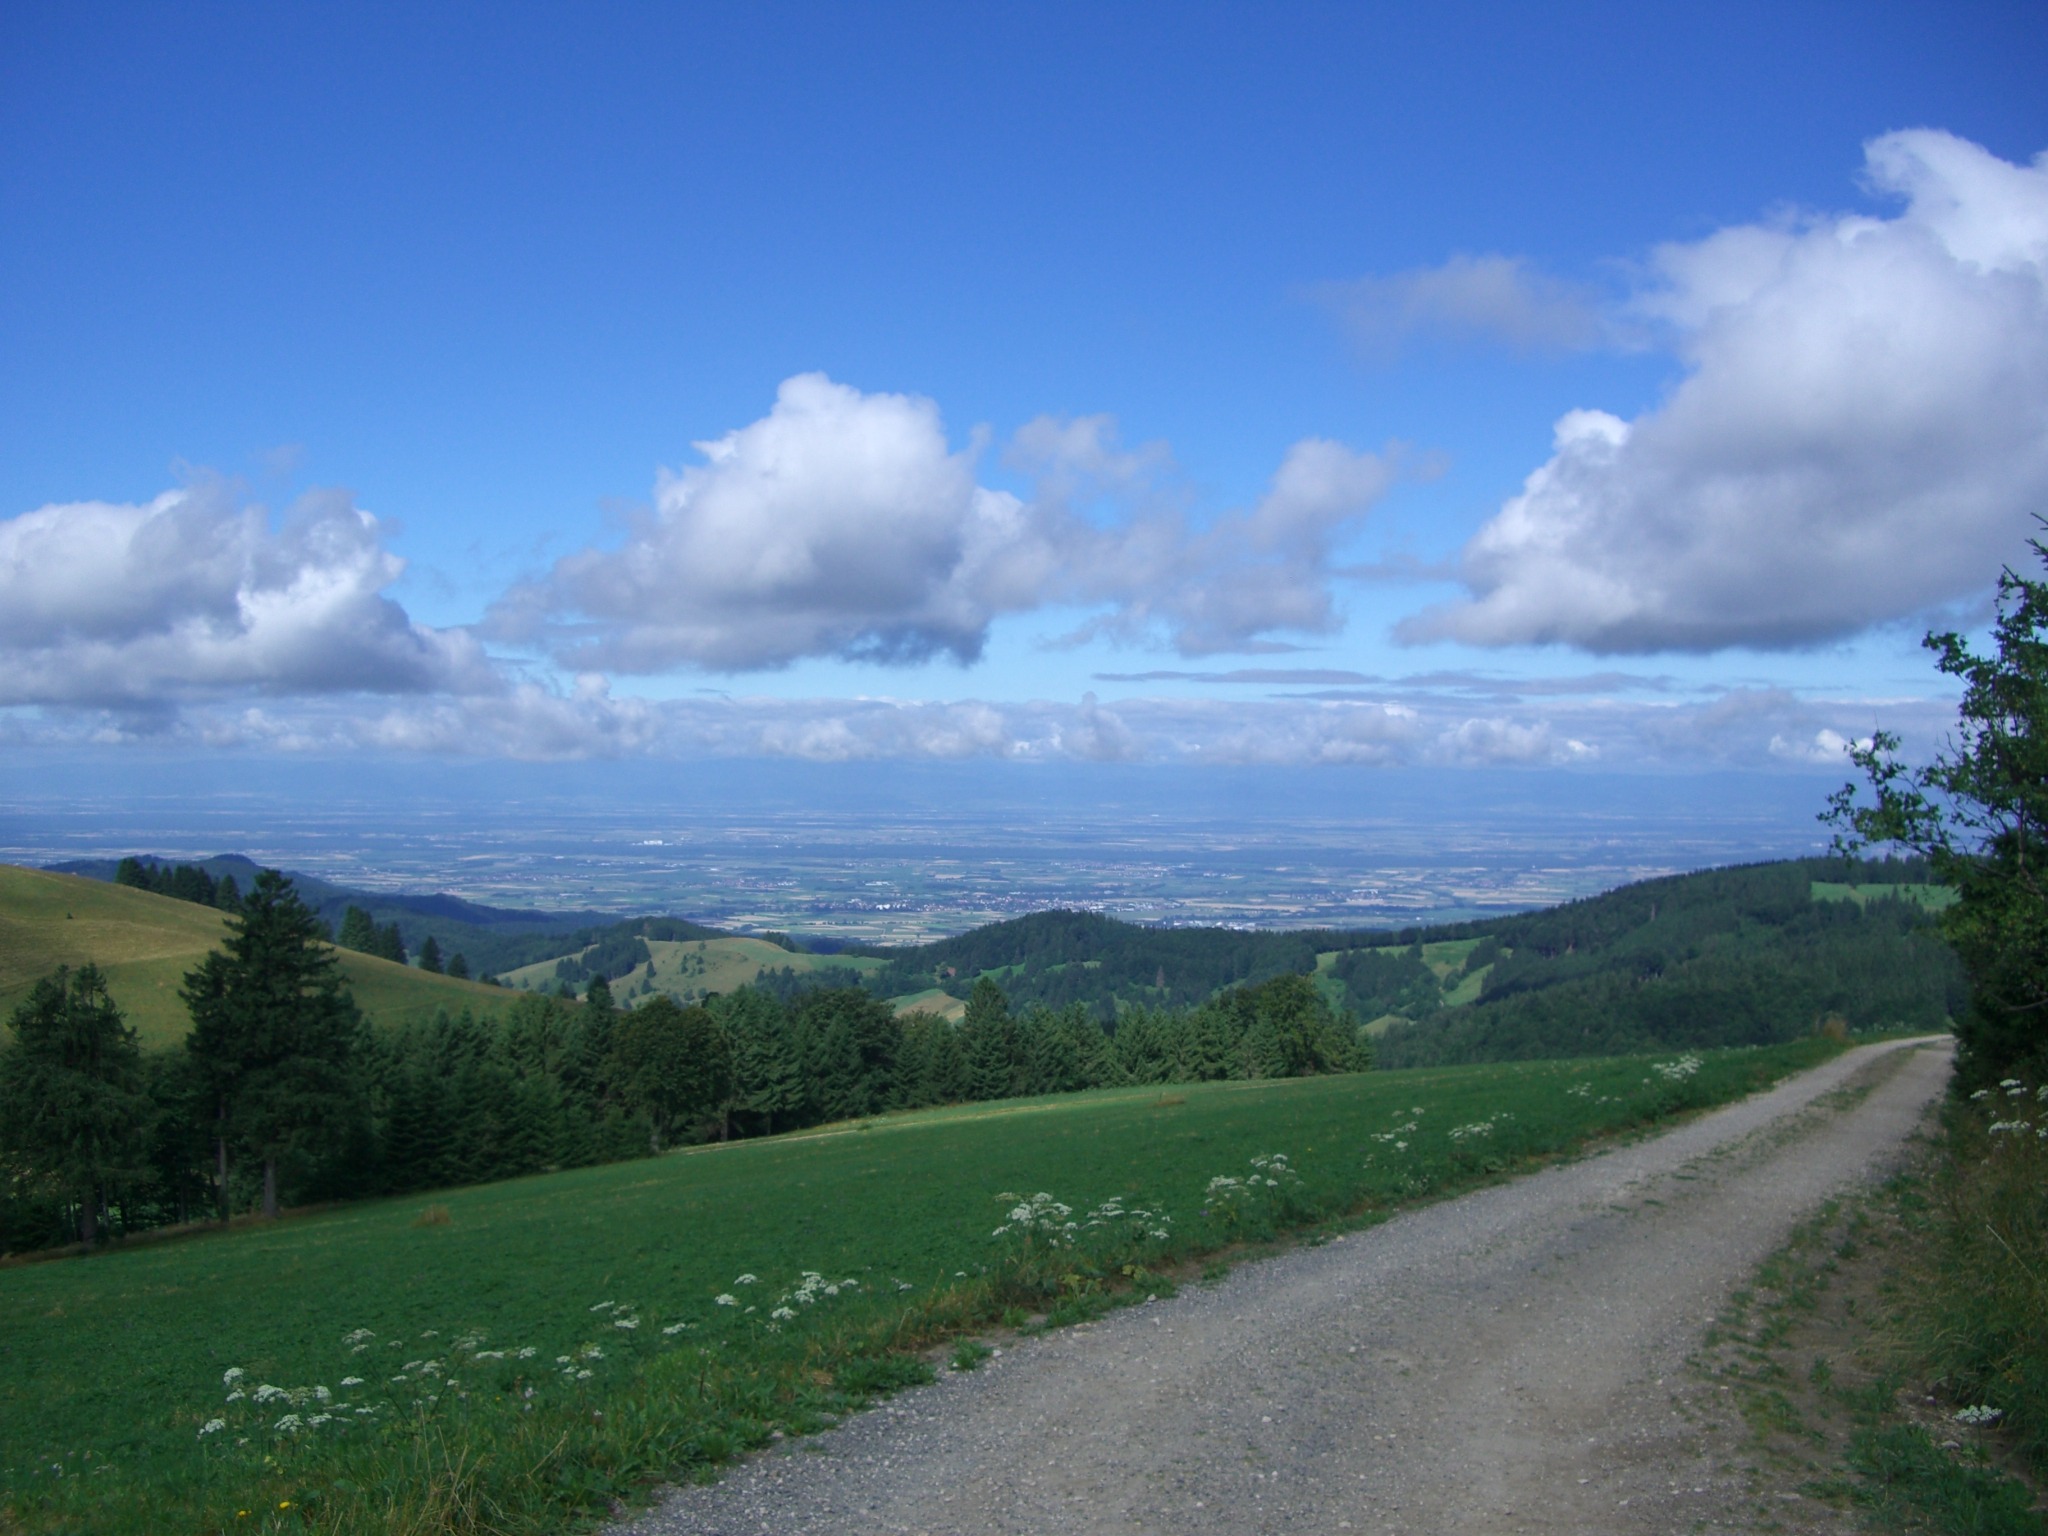
landscape, nature, grass, horizon, mountain, cloud, sky, road, trail, meadow, hill, lake, view, highway, valley, mountain range, panorama, reservoir, highland, ridge, plain, clouds, grassland, vision, outlook, plateau, wide, loch, away, sky blue, rhine valley, black forest, rural area, distant view, foresight, mountain pass, meteorological phenomenon, geographical feature, atmospheric phenomenon, mountainous landforms